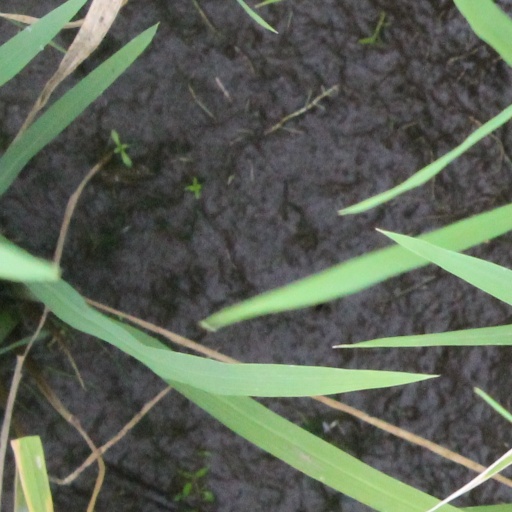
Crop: rice